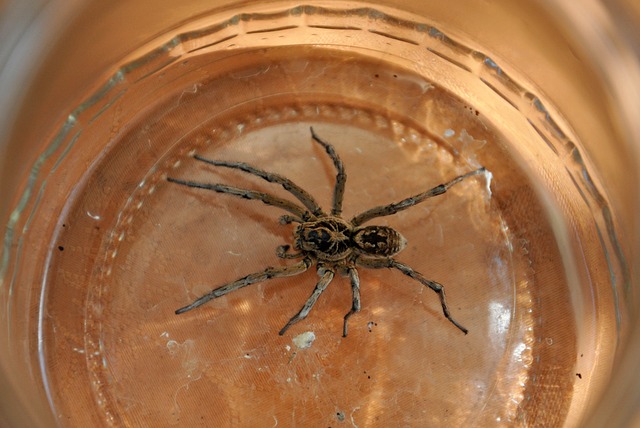
Label: spider